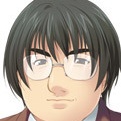
Portrait style: Anime Portrait